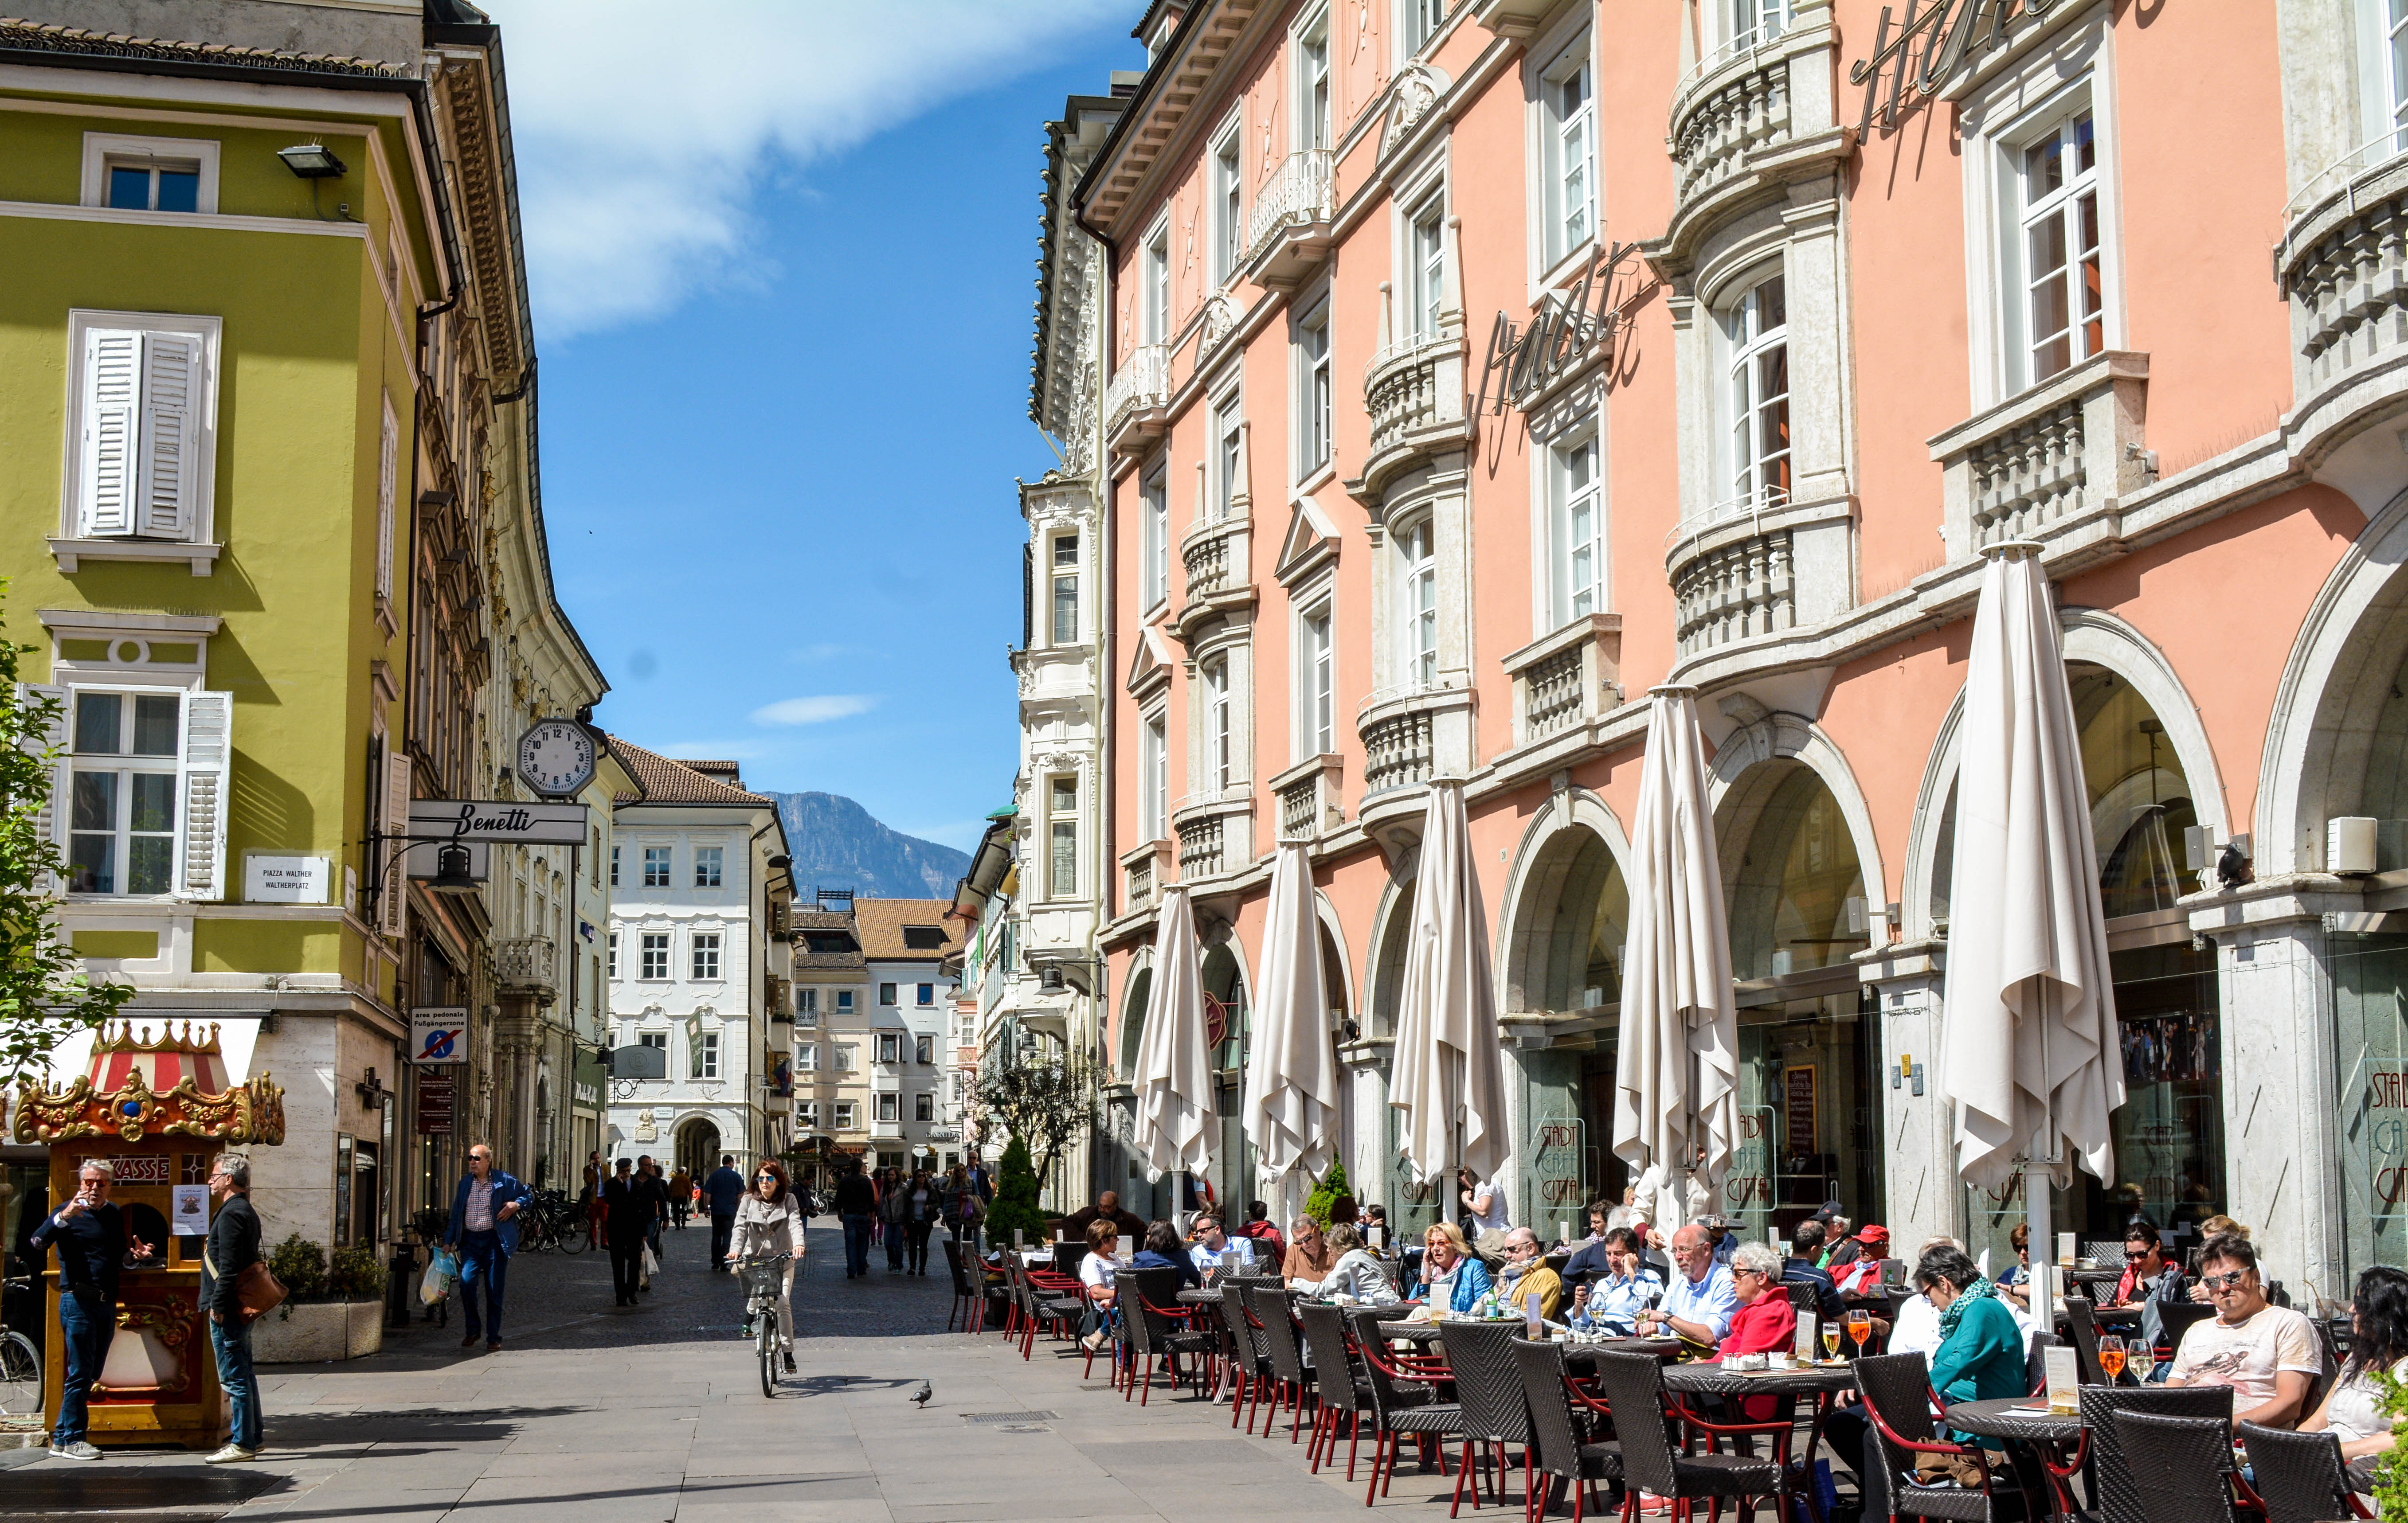
pedestrian, road, street, town, city, cityscape, downtown, plaza, tourism, waterway, infrastructure, town square, neighbourhood, tours, human settlement